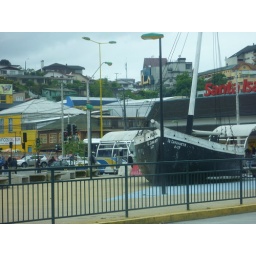
El Camahueto ship turned statue near the bus terminal in Puerto Montt.